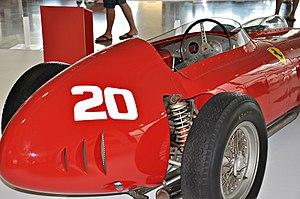
Le Grand Prix de Grande-Bretagne 1960, disputé sur le circuit de Silverstone le 16 juillet 1960, est la quatre-vingt-onzième épreuve du championnat du monde de Formule 1 courue depuis 1950 et la septième manche du championnat 1960.